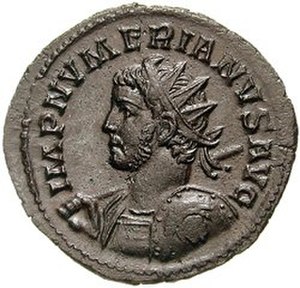
Numerianus
Numerianus på mønt
Numerianus var den yngste søn af den romerske Kejser Carus og bror til Carinus. Numerianus blev ligesom sin bror udnævnt til Cæsar af faderen, da denne kom til magten. I 283 fulgte Numerianus faderen på et felttog mod Persien, under hvilket Carus døde og Numerianus blev udnævnt til Augustus af hæren. På vej hjem, i 284, blev Numerianus myrdet. Generalen Diocletian beskyldte prefekten fra Prætorianergarden for mordet og blev herefter selv udnævnt til kejser.